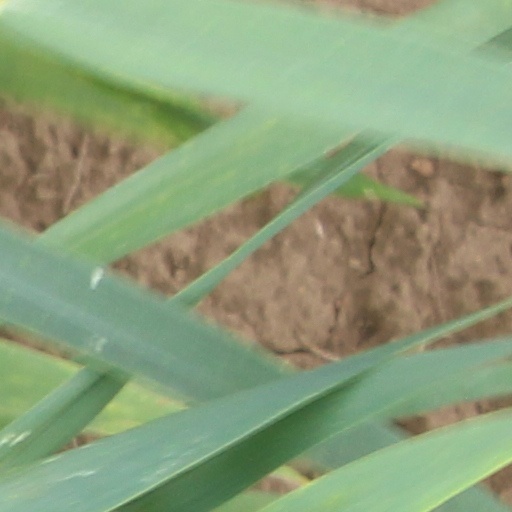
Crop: wheat